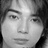
Emotion: neutral